Leonid Butkevich

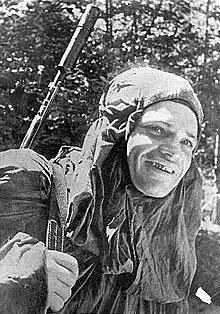
Butkevich in 1944

Leonid Vladimirovich Butkevich (25 March 1918 – 12 November 1985) was one of the top Soviet snipers of World War II. He was awarded the title Hero of the Soviet Union on 25 October 1943 for killing 315 enemy soldiers.